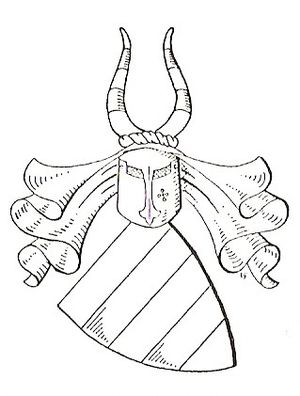
Vesselhorn
Vesselhorn af middelalderlig type i den tyske slægt Massows hjelmtegn
Vesselhorn er to stiliserede horn og bruges som hjelmtegn i en mængde person- og slægtsvåbener.